Smart label

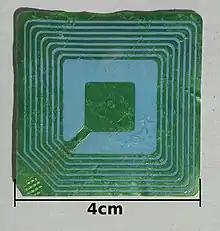
RFID label for a calculator.

Customisation of smart labels is available with chip cards. Also combinations of magnetic stripes with RFID chips are used, especially for credit cards.